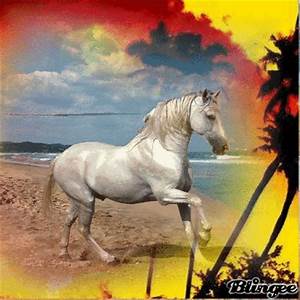
Label: horse